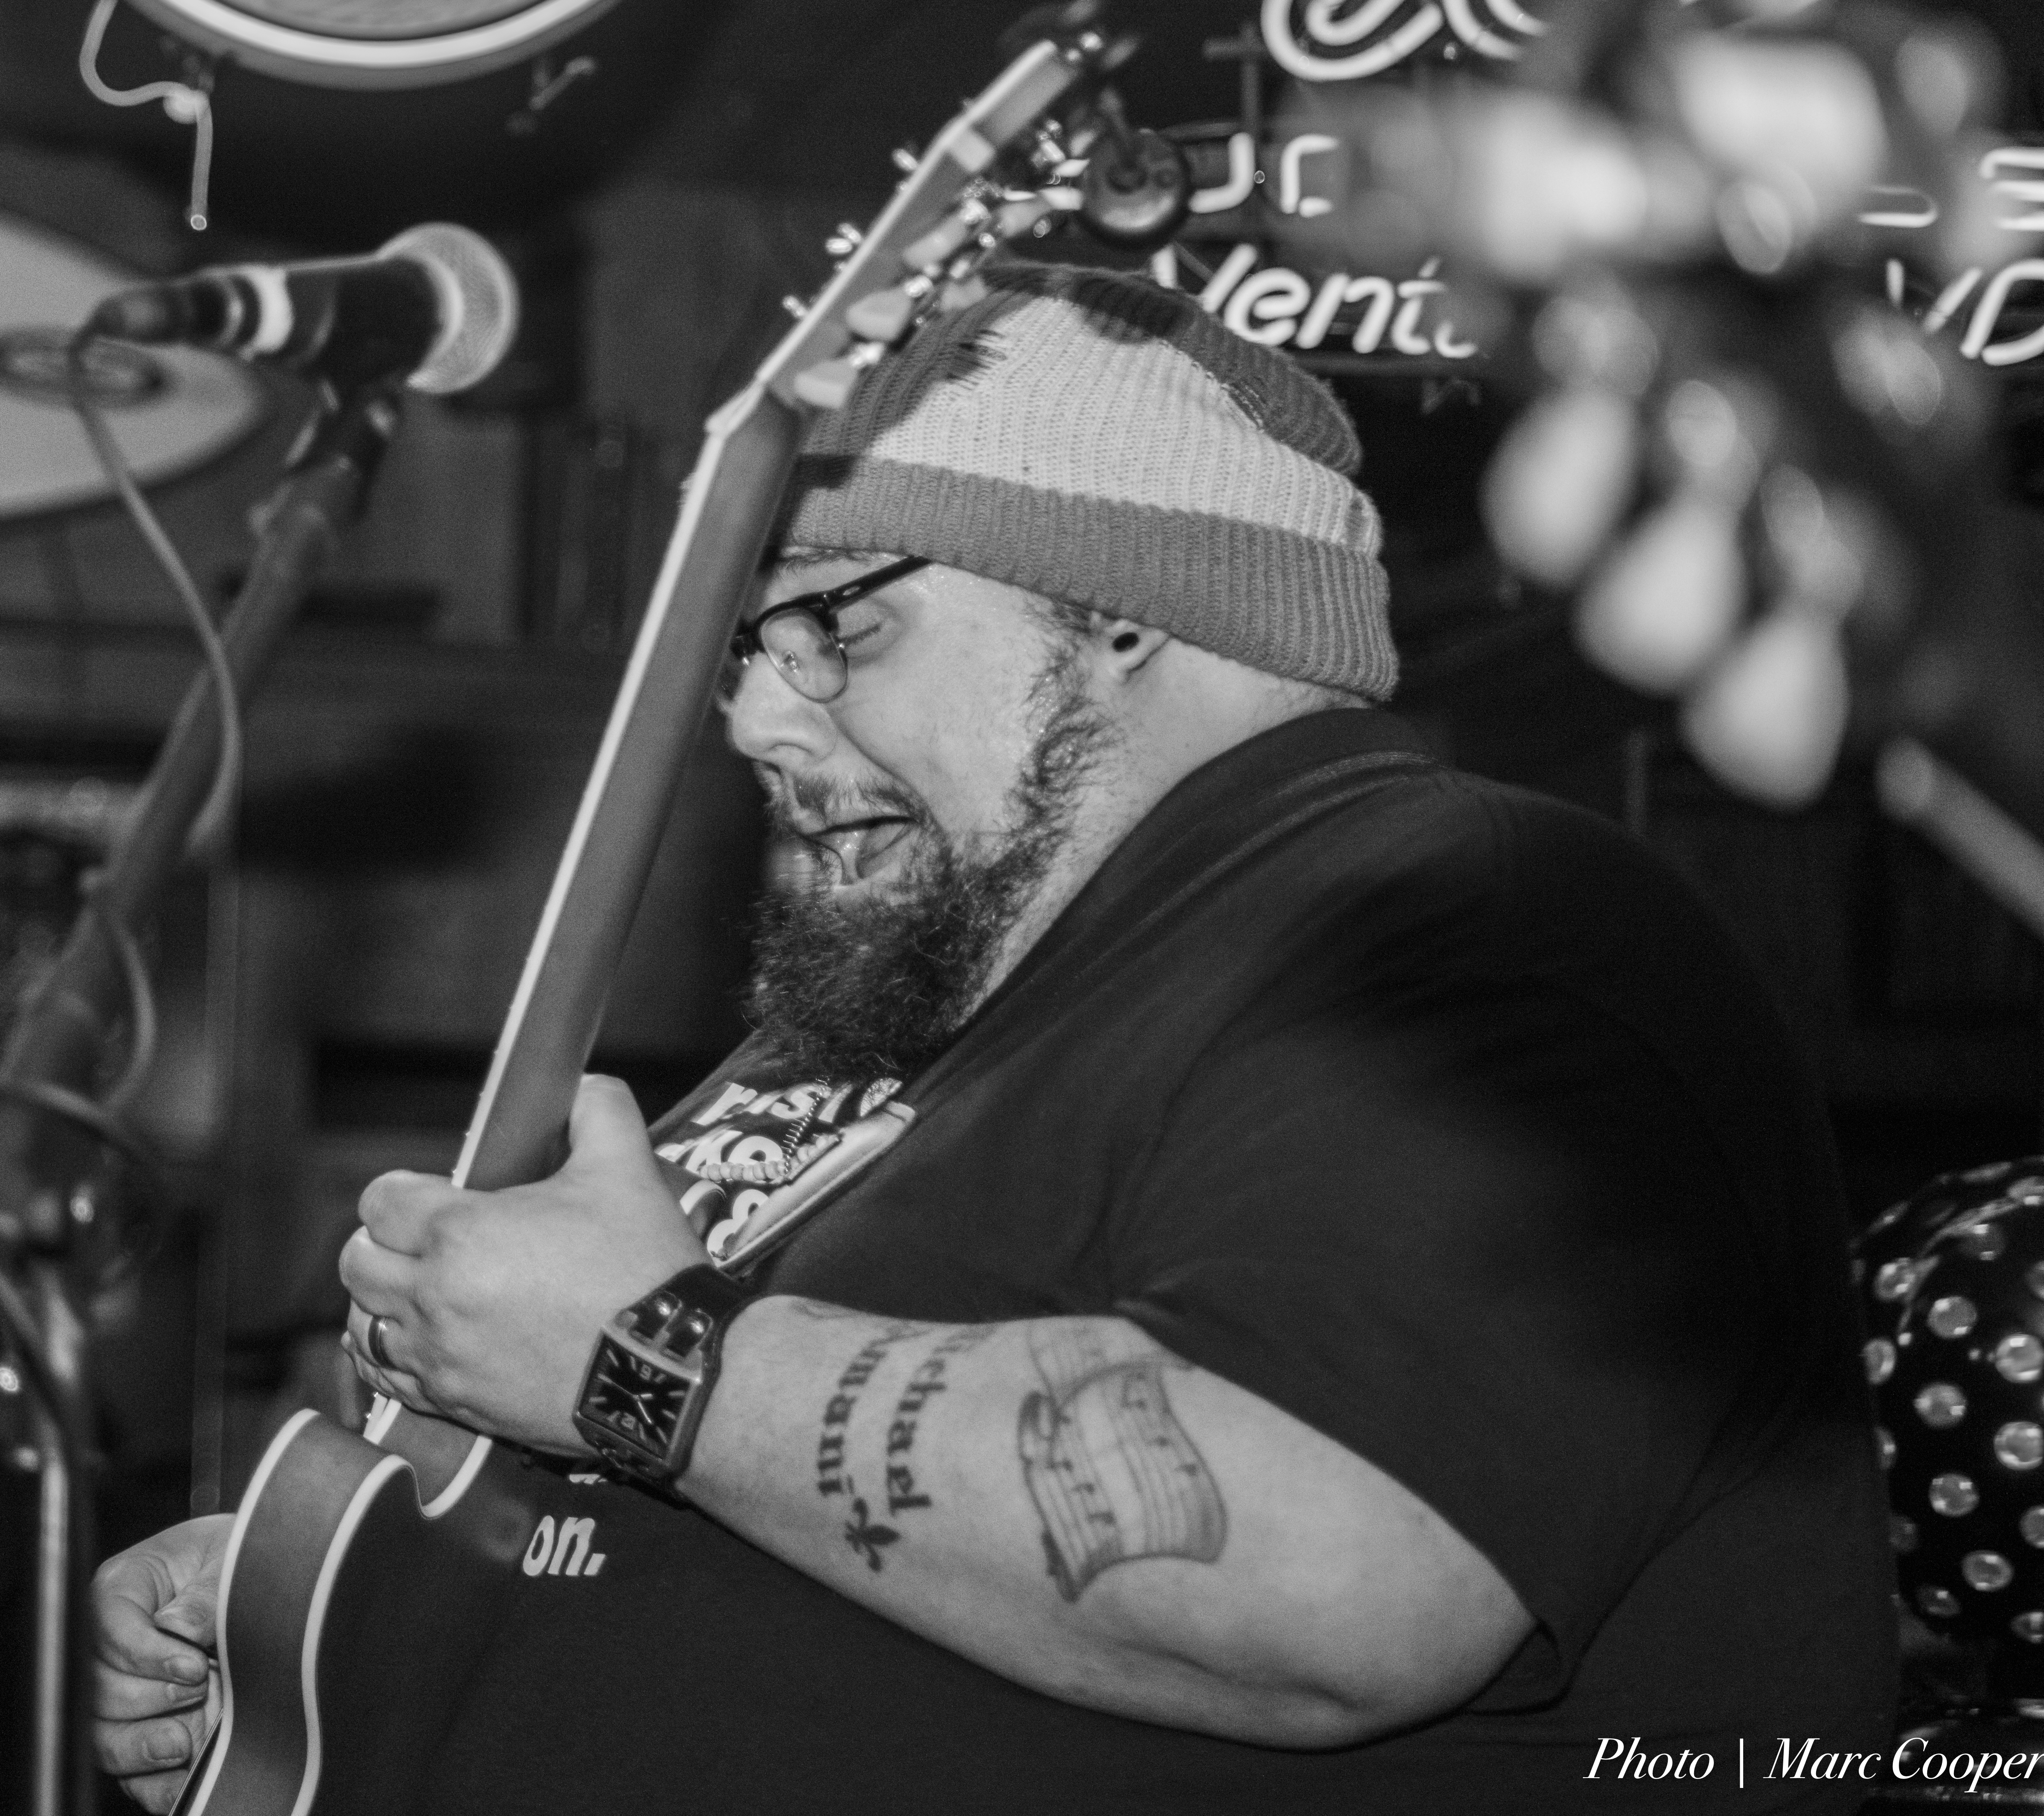
person, music, black and white, photography, guitar, live, portrait, hat, nikon, musician, black, monochrome, california, beard, beanie, blues, photograph, noir, lightroom, blancoynegro, d810, los, angeles, guitarist, cadillaczack, mauisugarmillsaloon, drummer, matteo, gino, monochrome photography